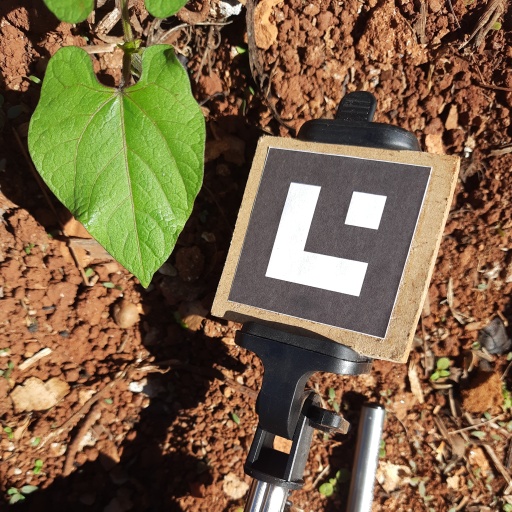
Observations: wavy surface, no eating holes, under sunlight